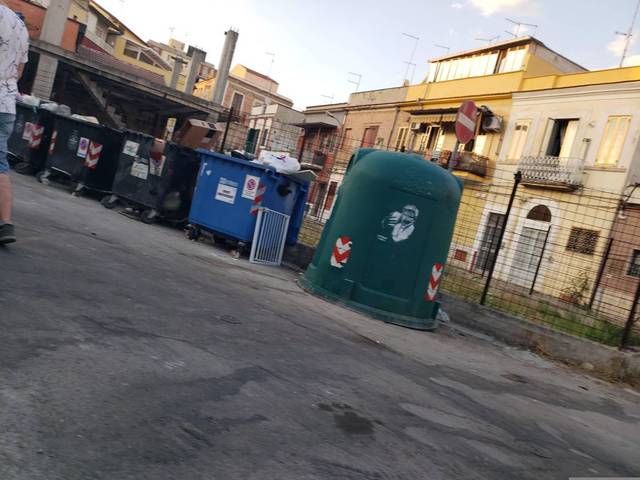
Region: Italy
Coordinates: 41.46, 15.547